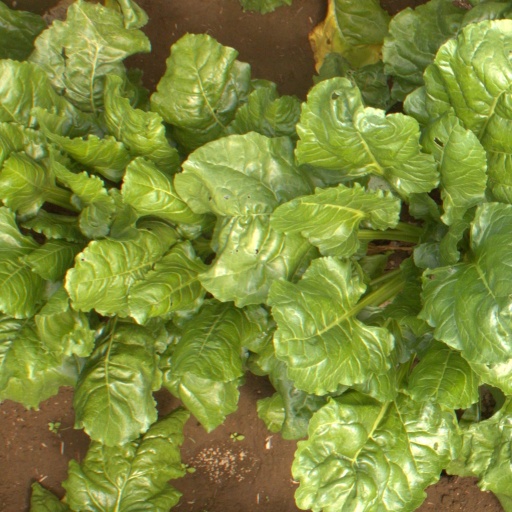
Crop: sugar beet